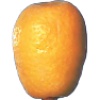
Label: kumquats